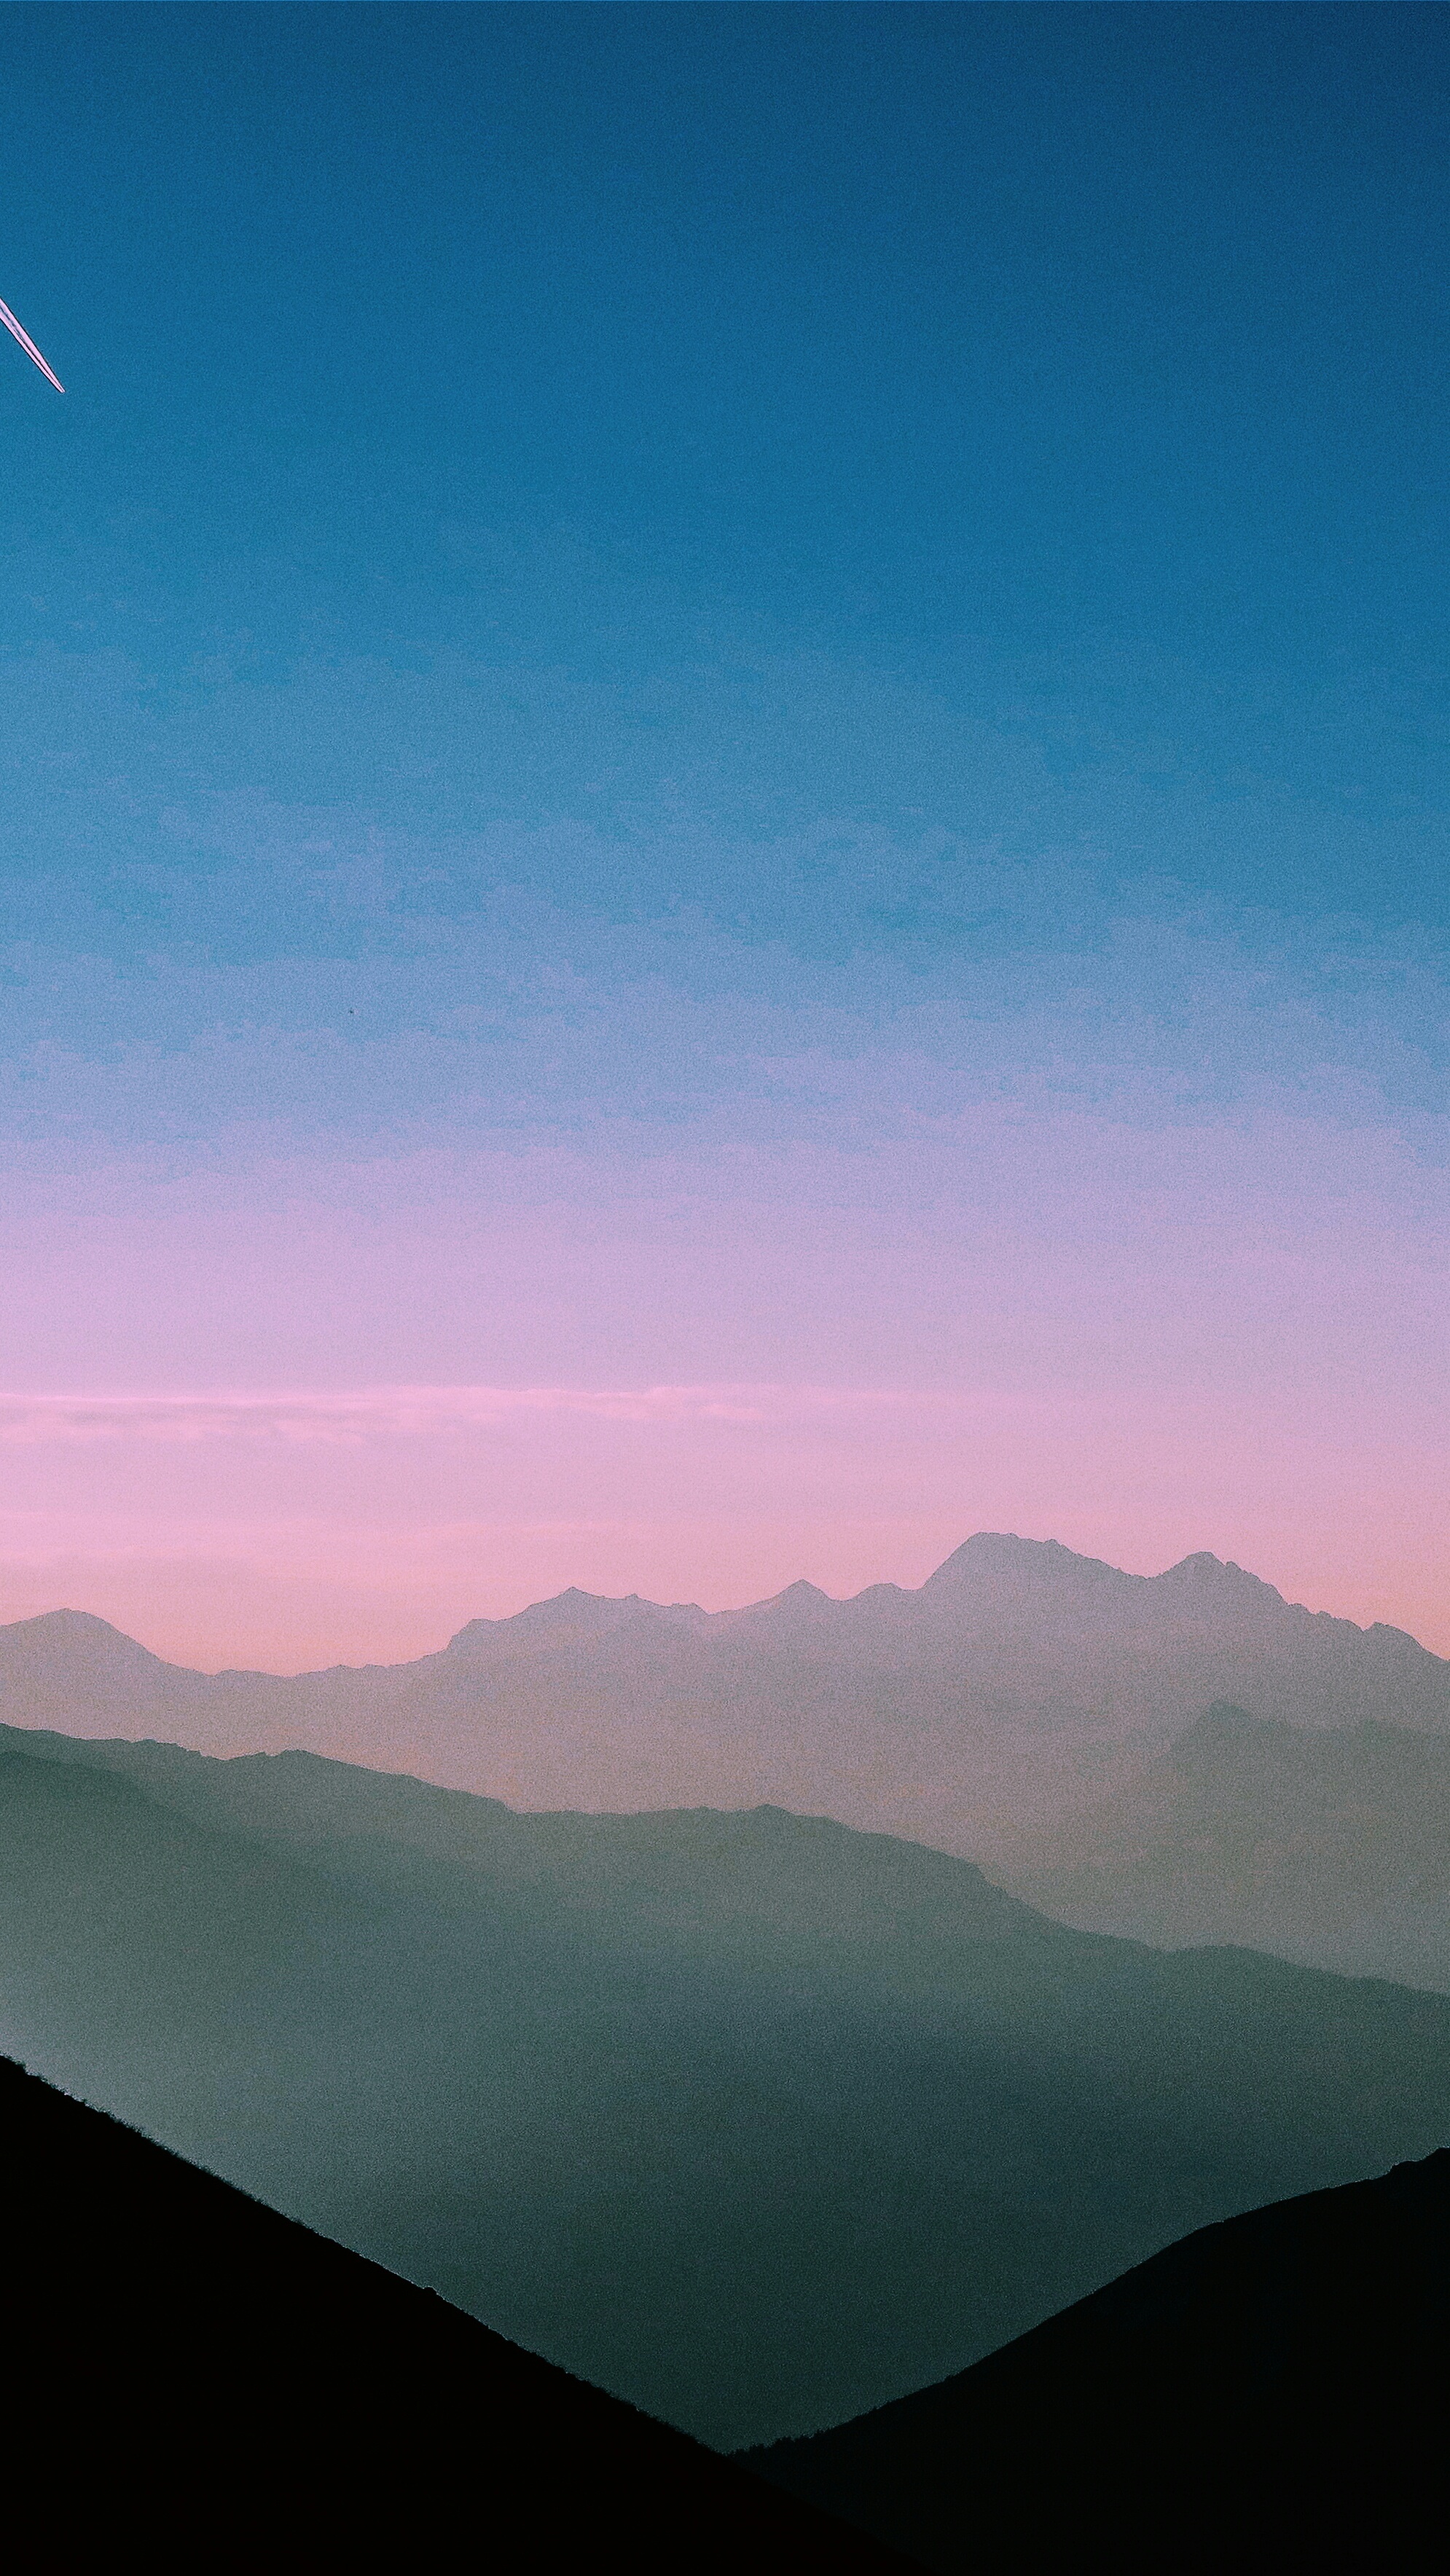
horizon, silhouette, mountain, cloud, sky, sunrise, sunset, morning, hill, dawn, atmosphere, mountain range, range, dusk, evening, landform, atmospheric phenomenon, atmosphere of earth, mountainous landforms